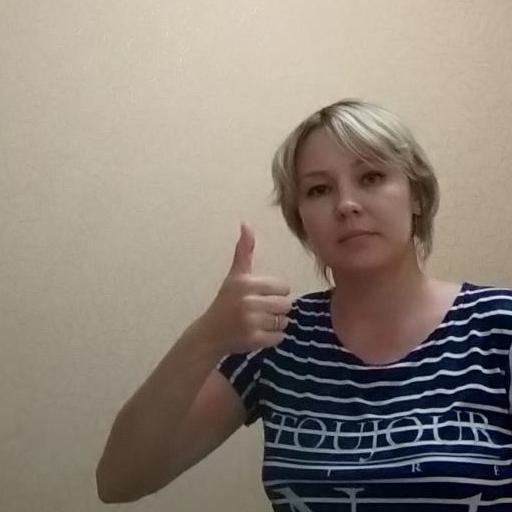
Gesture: like